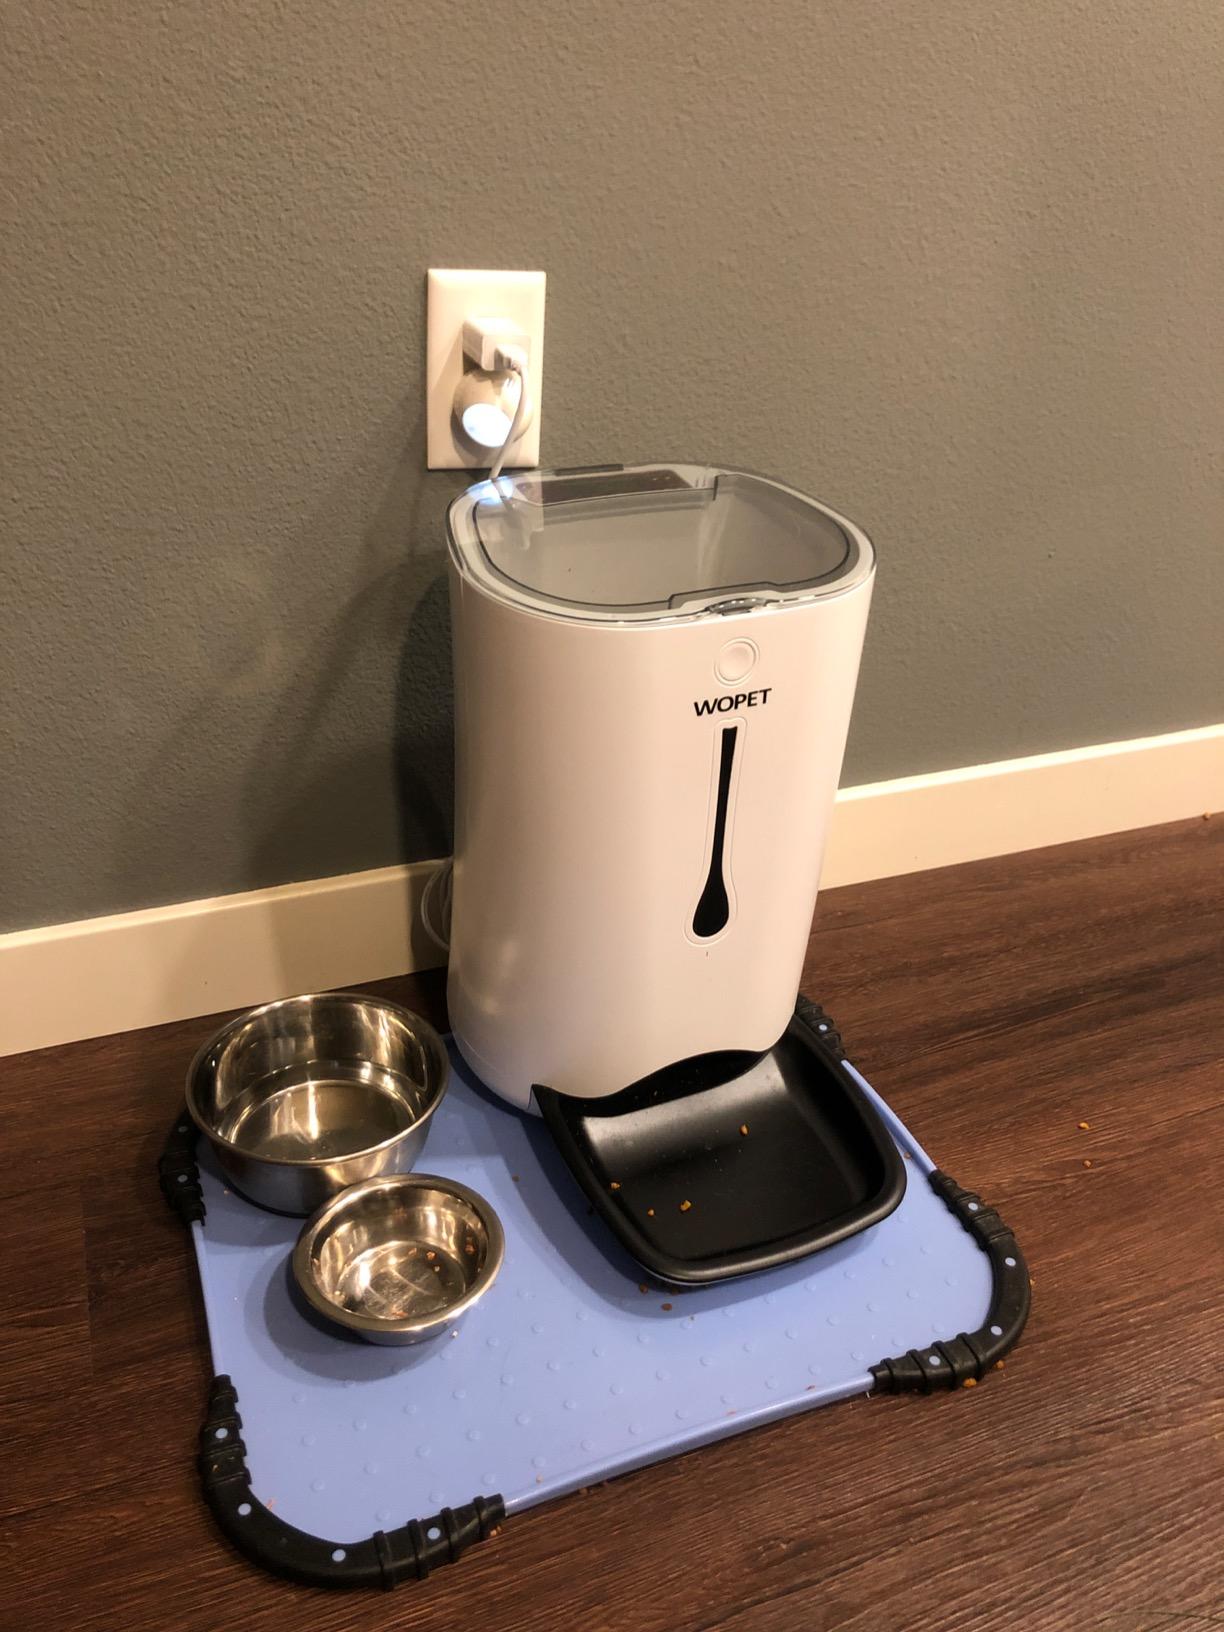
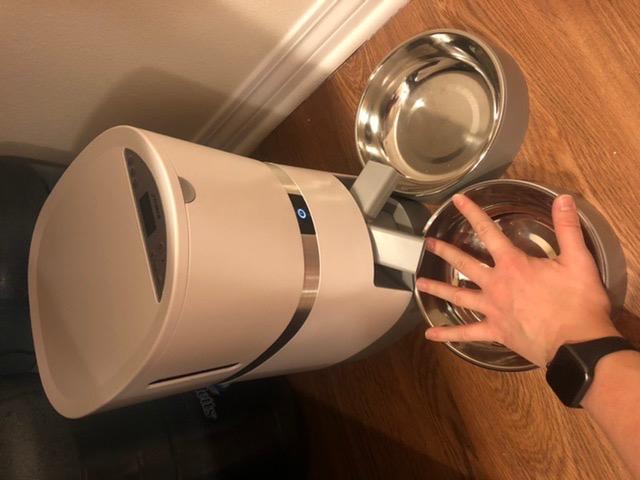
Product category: items_feeder
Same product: no